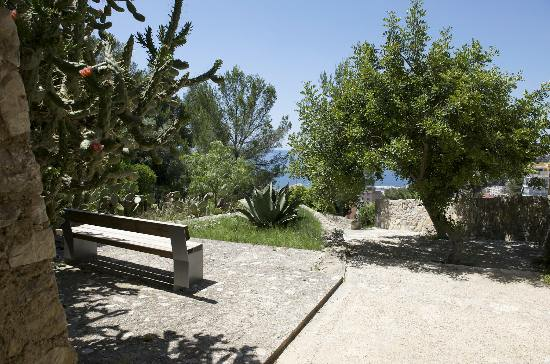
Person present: No